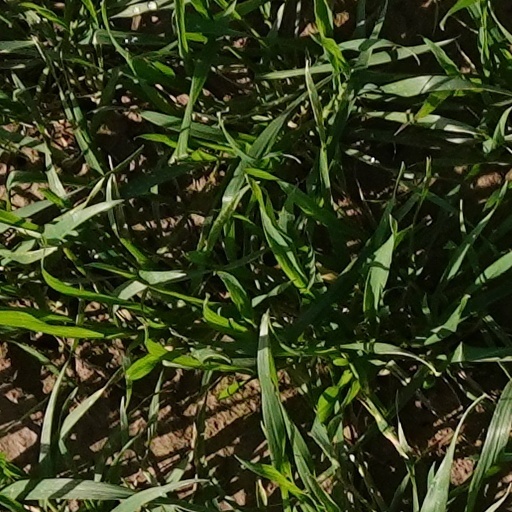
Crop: wheat